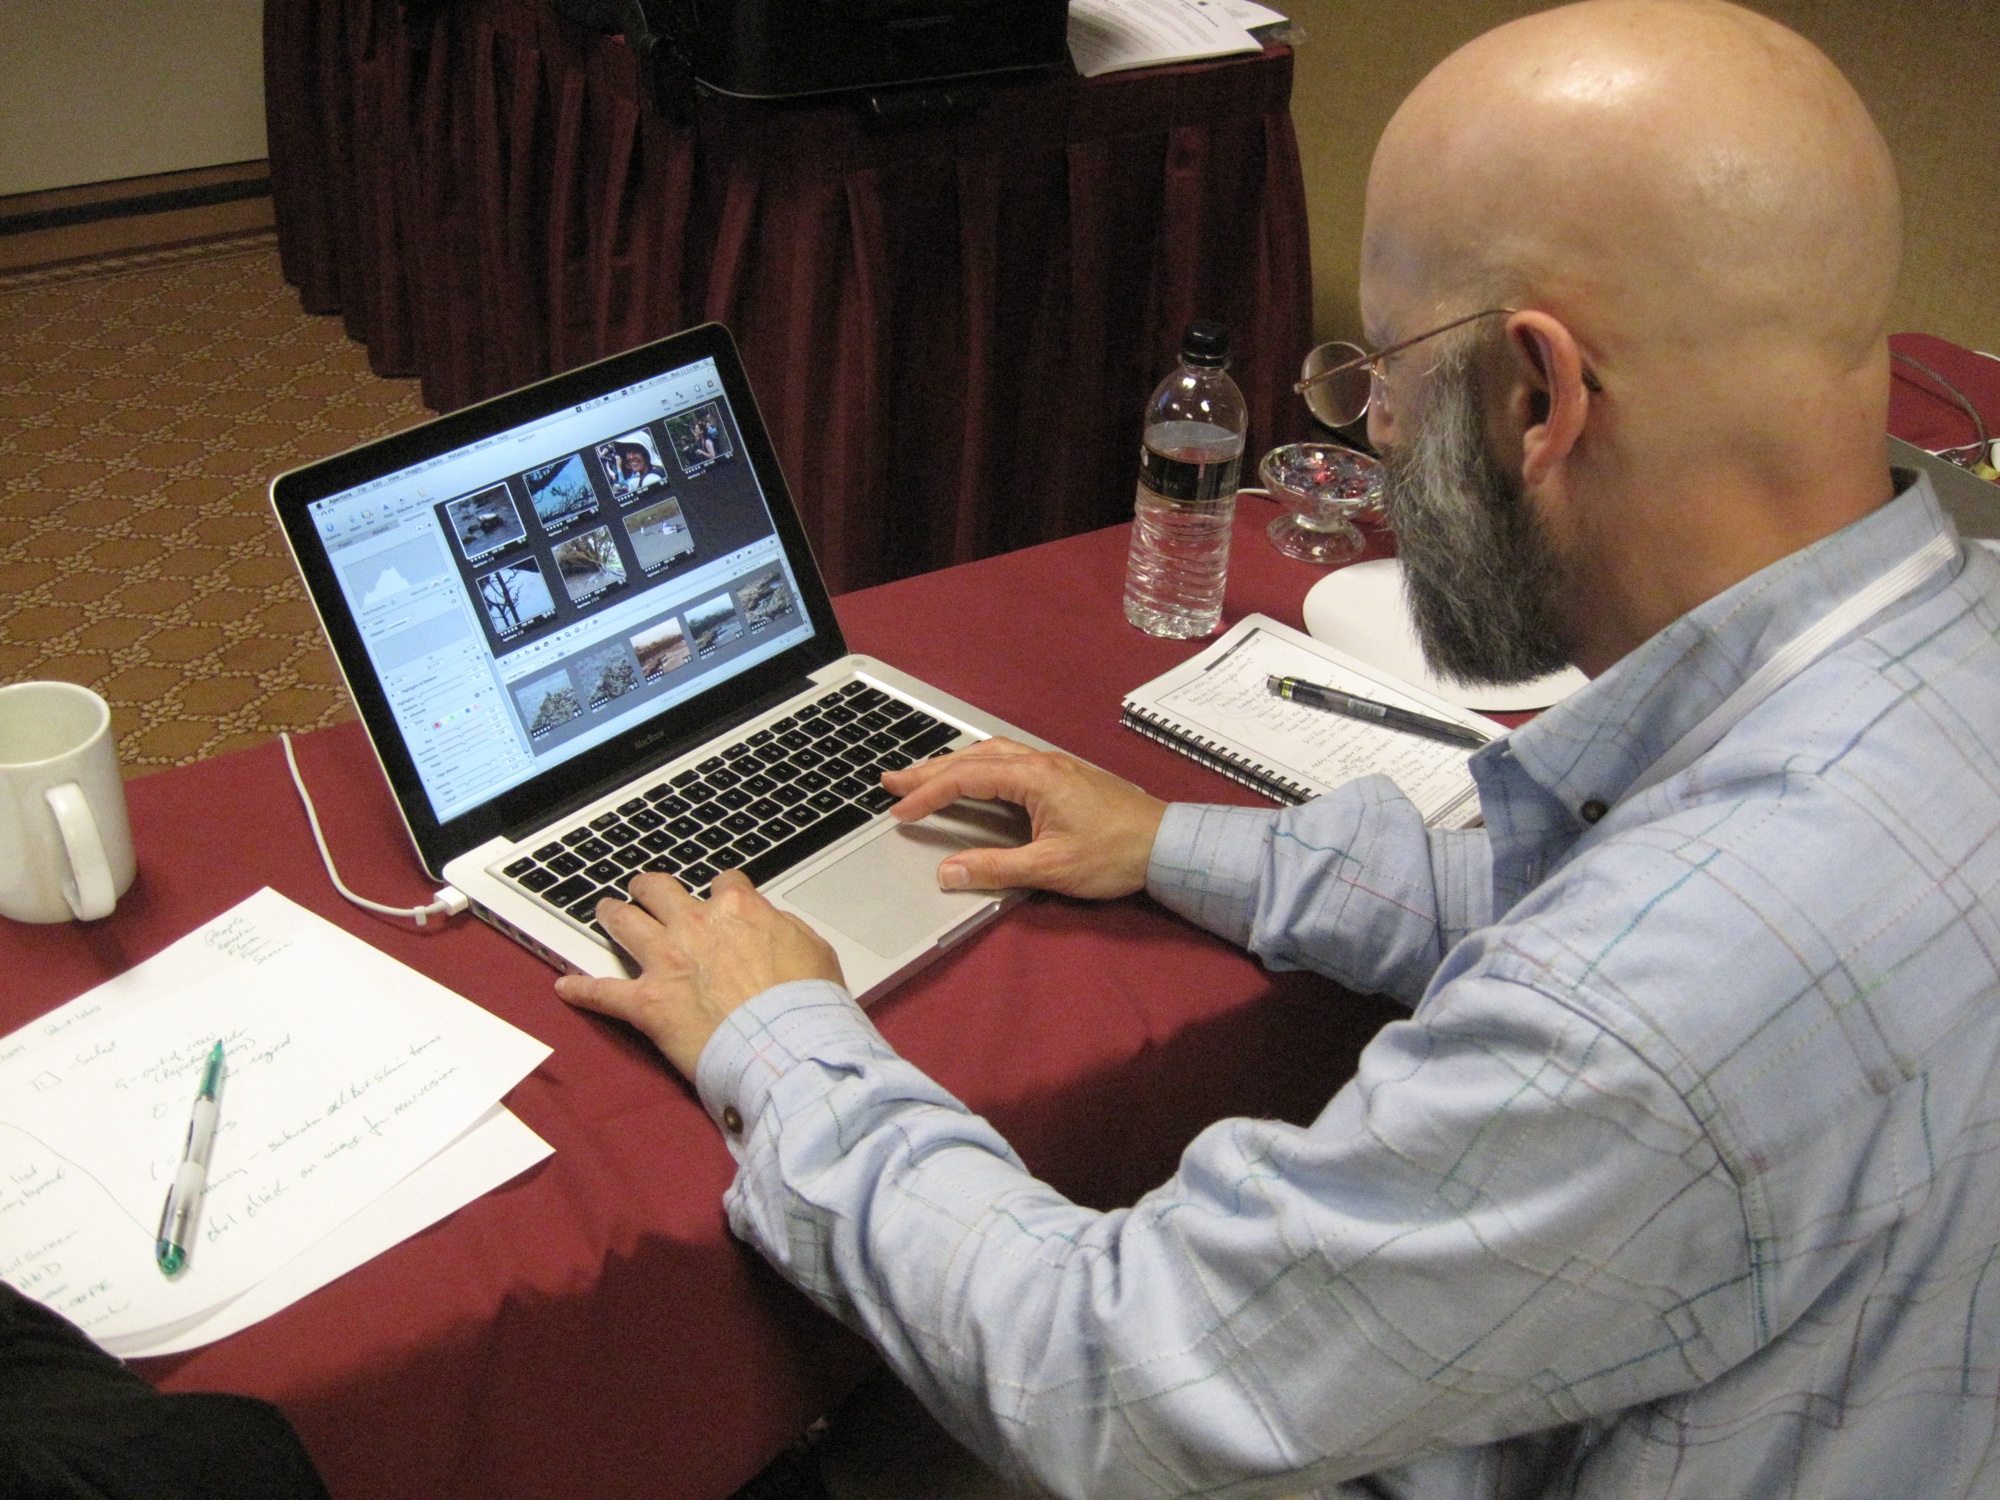
person, profession, plpconnectu, nmc2009